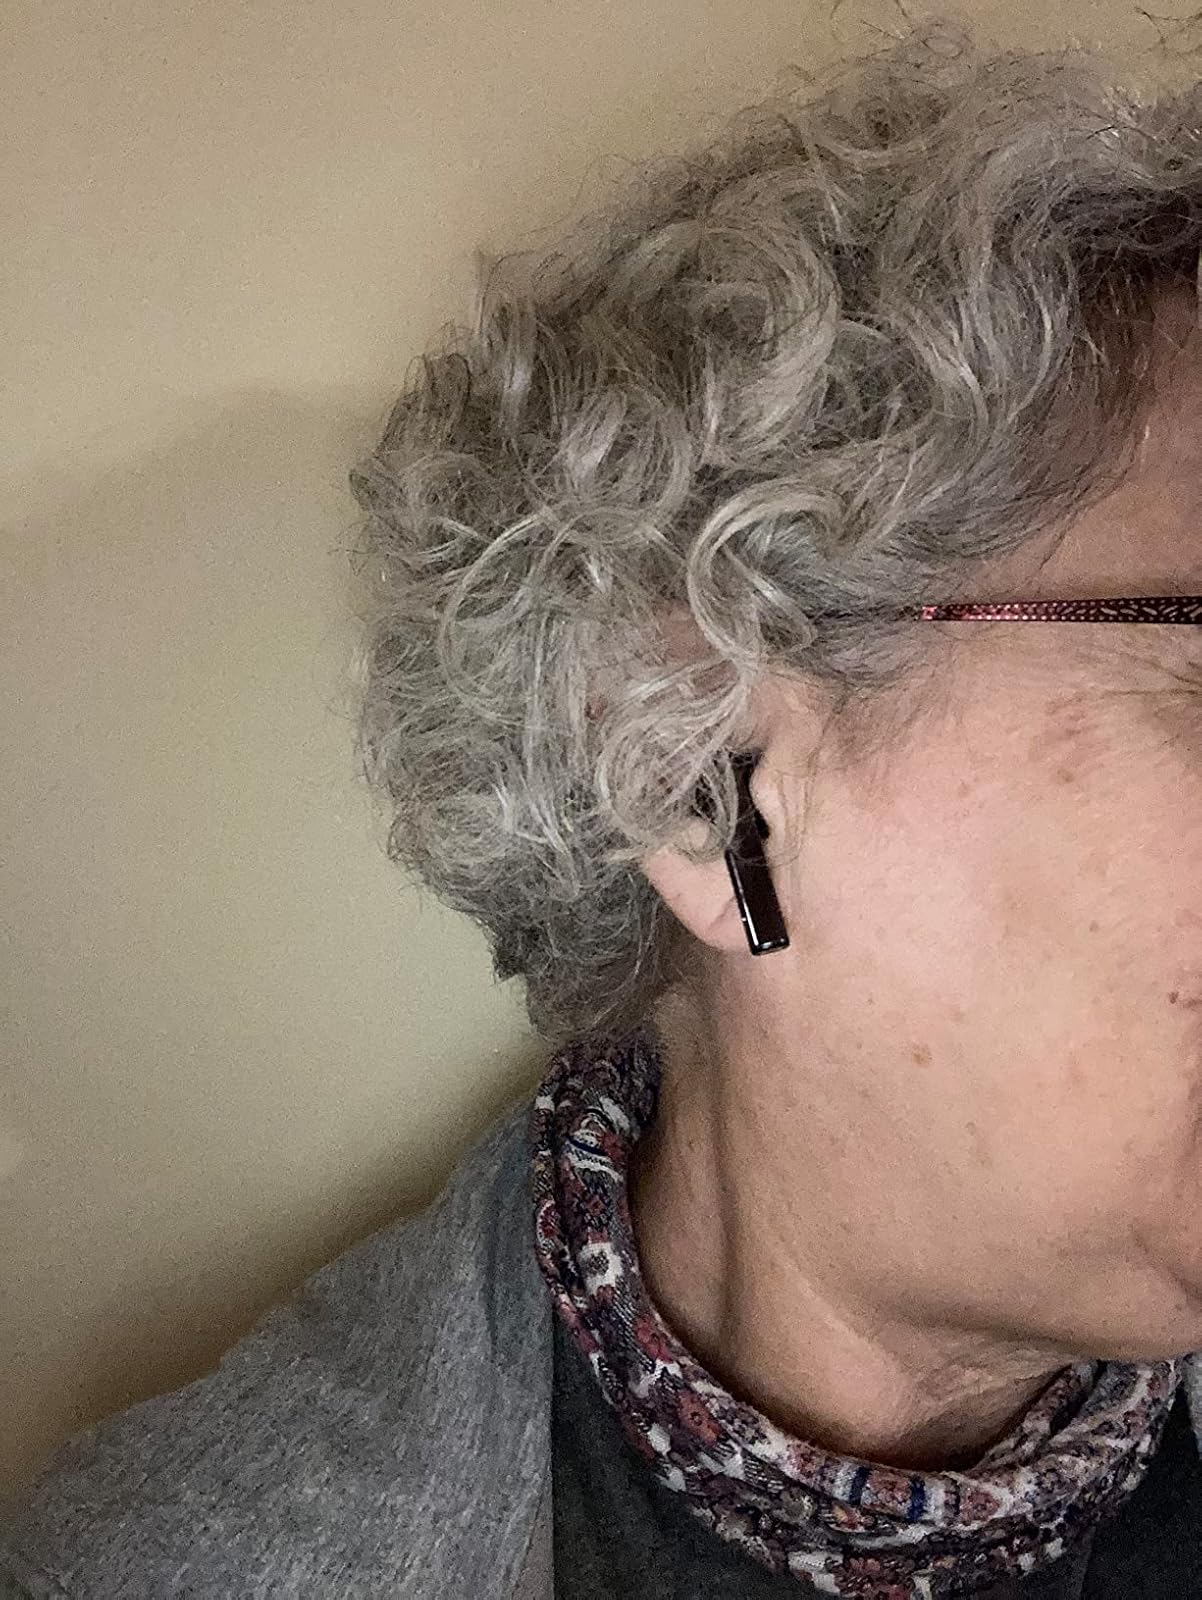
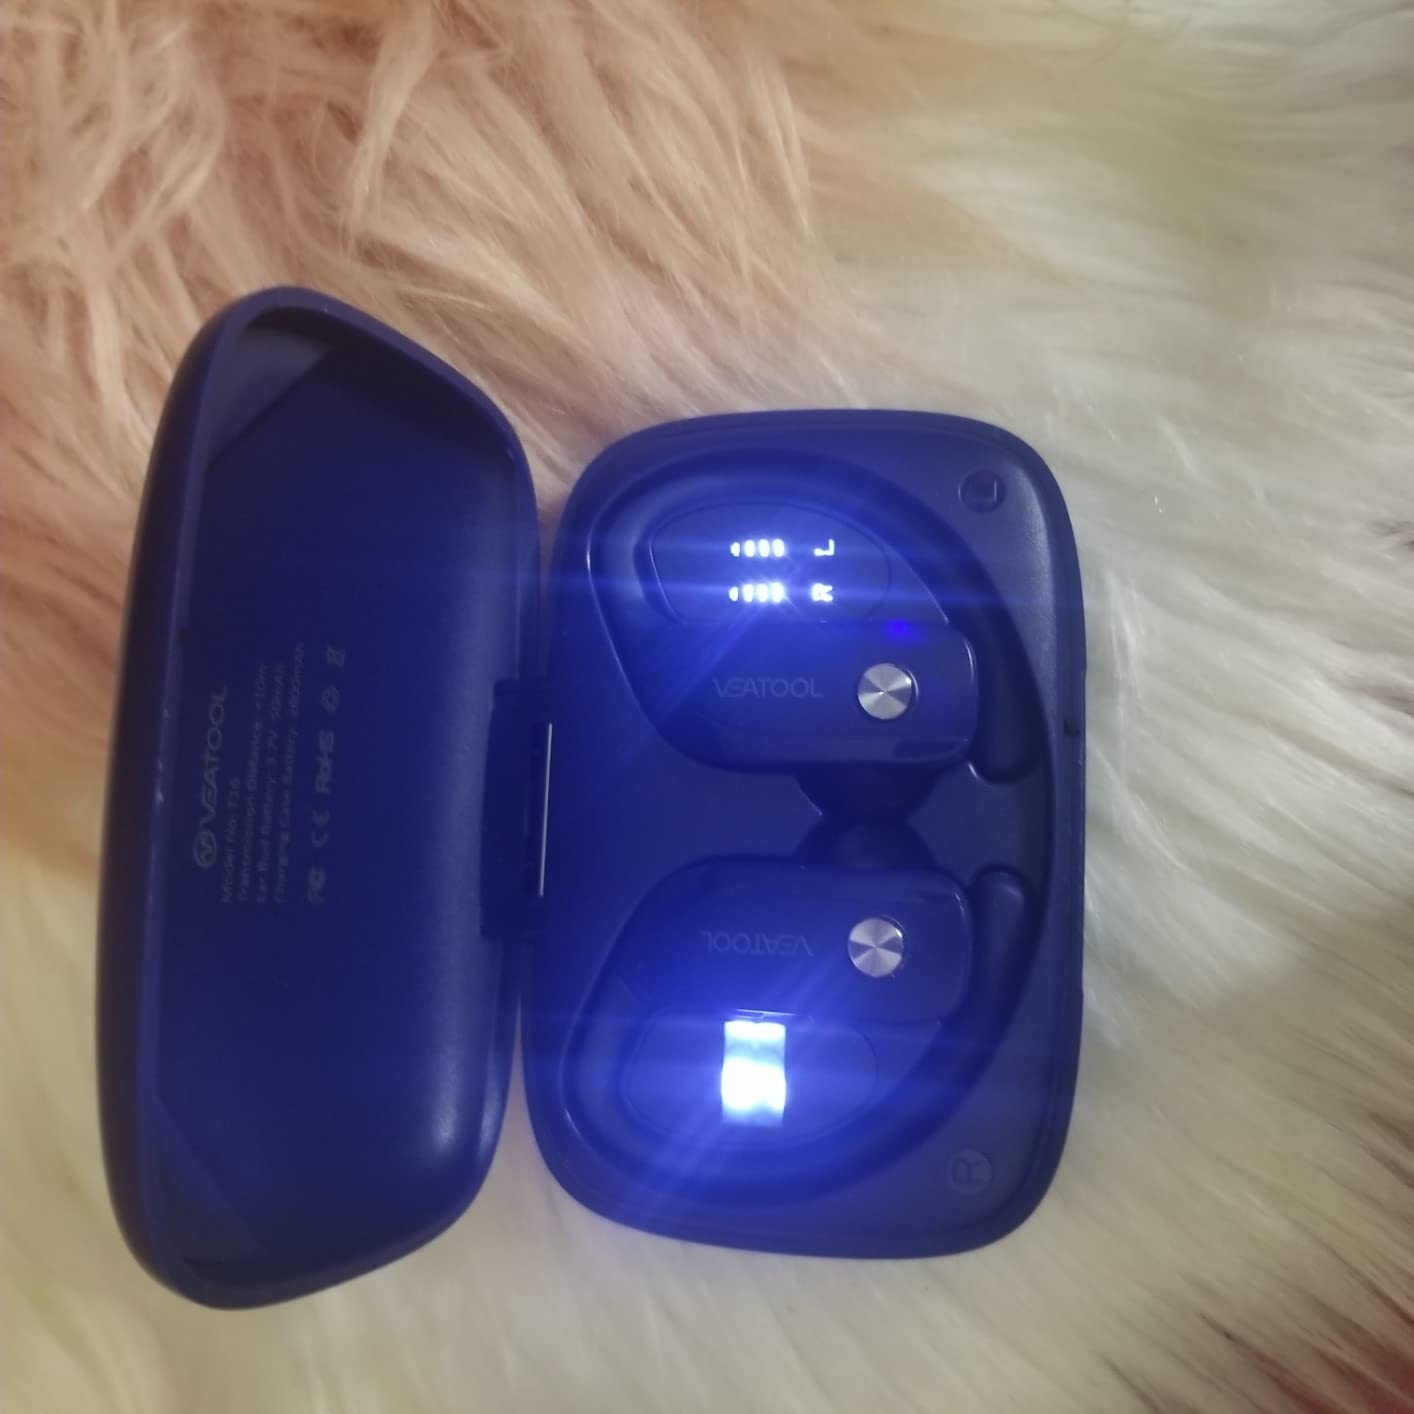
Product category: earbuds
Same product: no